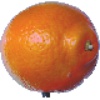
Label: tangelo